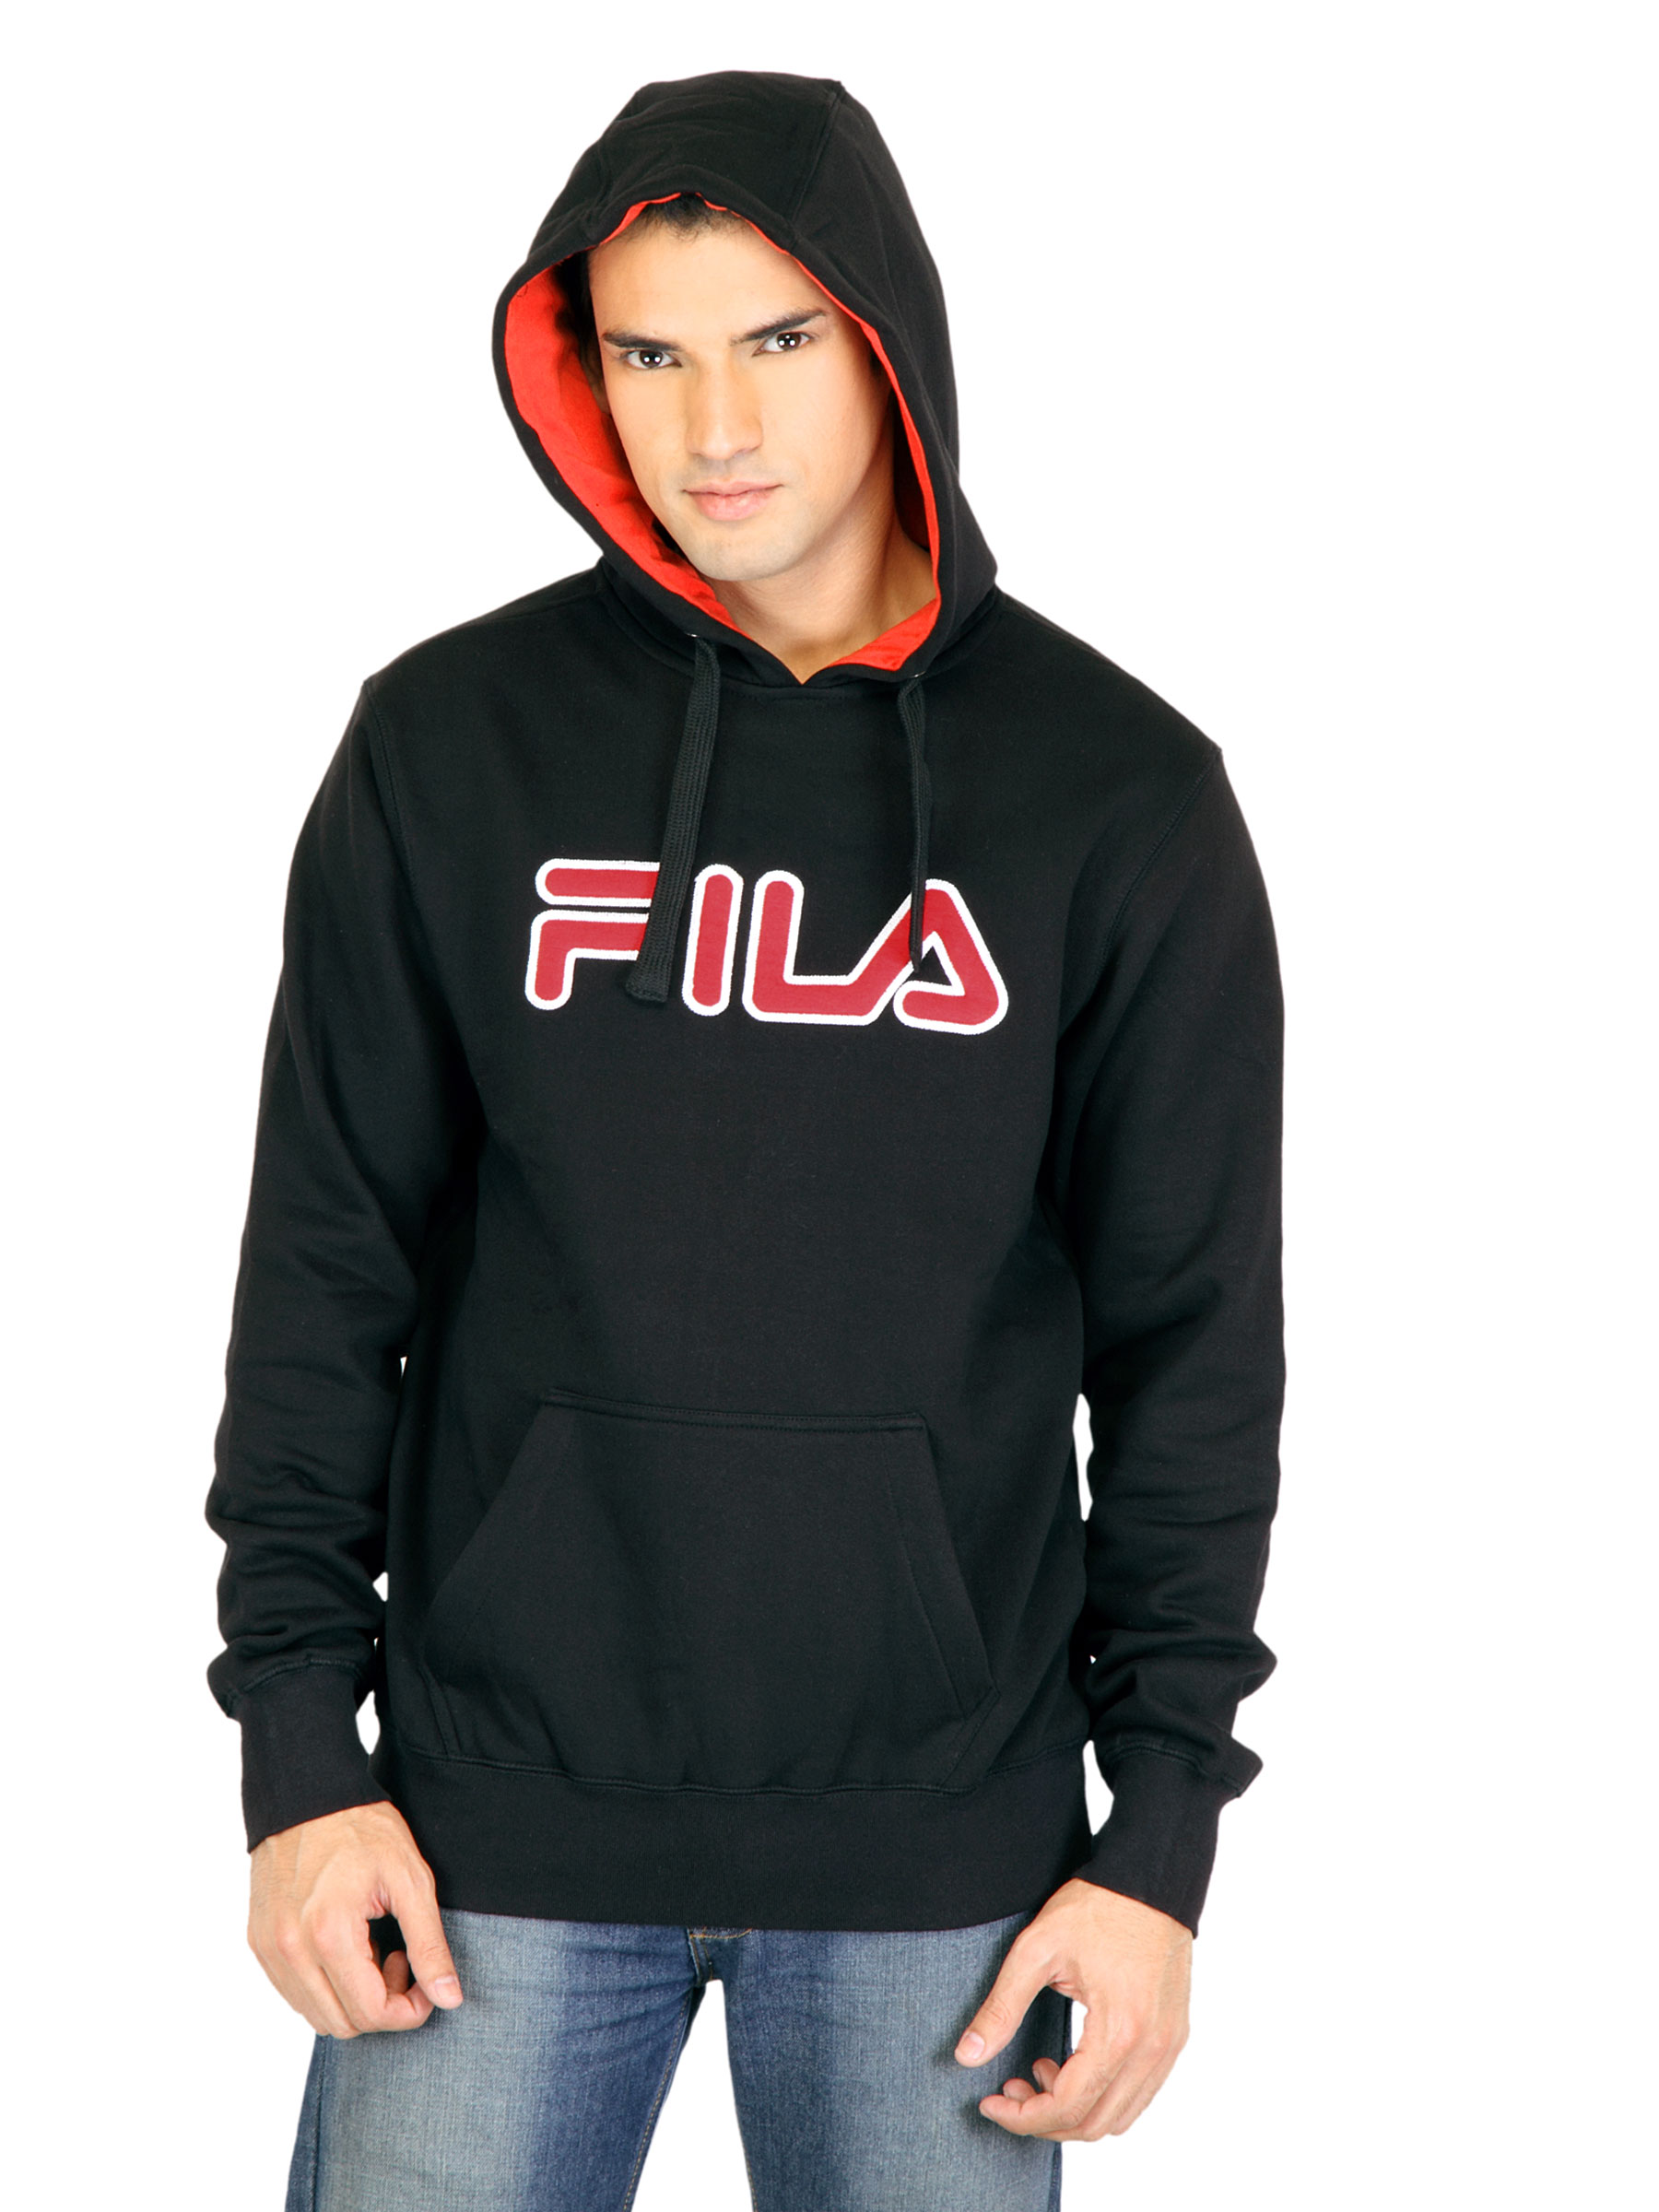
Fila Men Squid Black Sweater
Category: Apparel / Topwear / Sweatshirts
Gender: Men
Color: Black
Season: Fall 2011
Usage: Casual